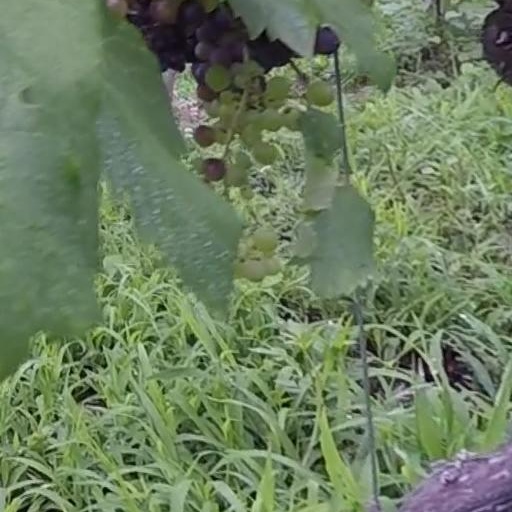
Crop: grape